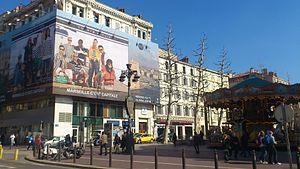
publicité pour Marseille Provence 2013 sur un immeuble de la canebière à côté du caroussel, Mars 2013
Marseille-Provence 2013 est une série d'évènements culturels se déroulant à Marseille et dans le département des Bouches-du-Rhône en 2013 à l'occasion du titre de Capitale européenne de la culture.